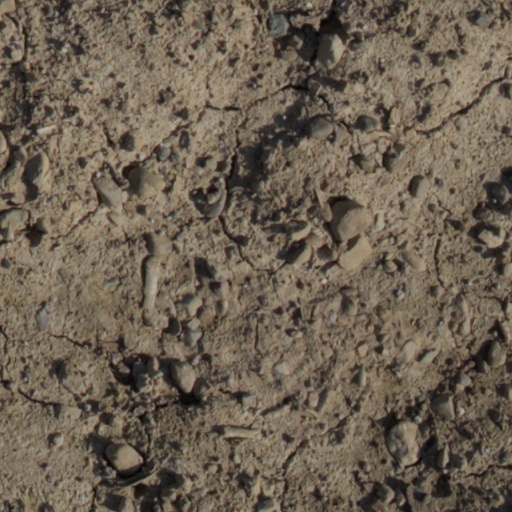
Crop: wheat